Isanlu Isin

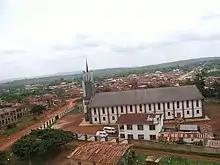
Isanlu Isin Aerial view

The position of chiefs in Isanlu isin is engendered by the fact that the grading and thus seniority of Chiefs and sharing of amenities is done according to when a particular chief arrive the town. Settlements with their appointed chiefs (usually the eldest or a philanthropist in the family) thus became wards in Isanlu Isin up till this day.